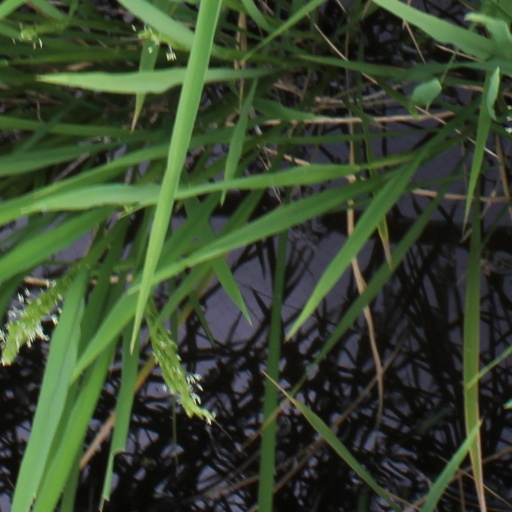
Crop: rice